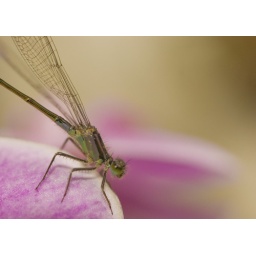
Found in the kitchen trying to find it's way out of the window